Luso–Maratha War (1729–1732)

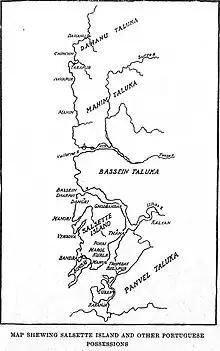
Portuguese territory in the north Konkan.

In spite of Maratha numerical superiority, lack of internal unity made military operations difficult, and the Portuguese viceroy was approached with a peace offer through the English East India Company governor Robert Cowan in Bombay. The viceroy proposed to return captured Maratha belongings, however he refused to sign a peace while Portuguese territory was occupied by Maratha forces while the Marathas refused to return captured spoils or make peace unless the Portuguese paid tribute and allowed Hindu temples to be built on their territory.